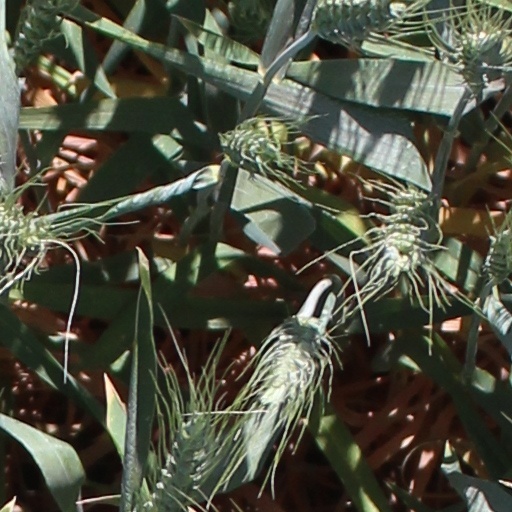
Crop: wheat